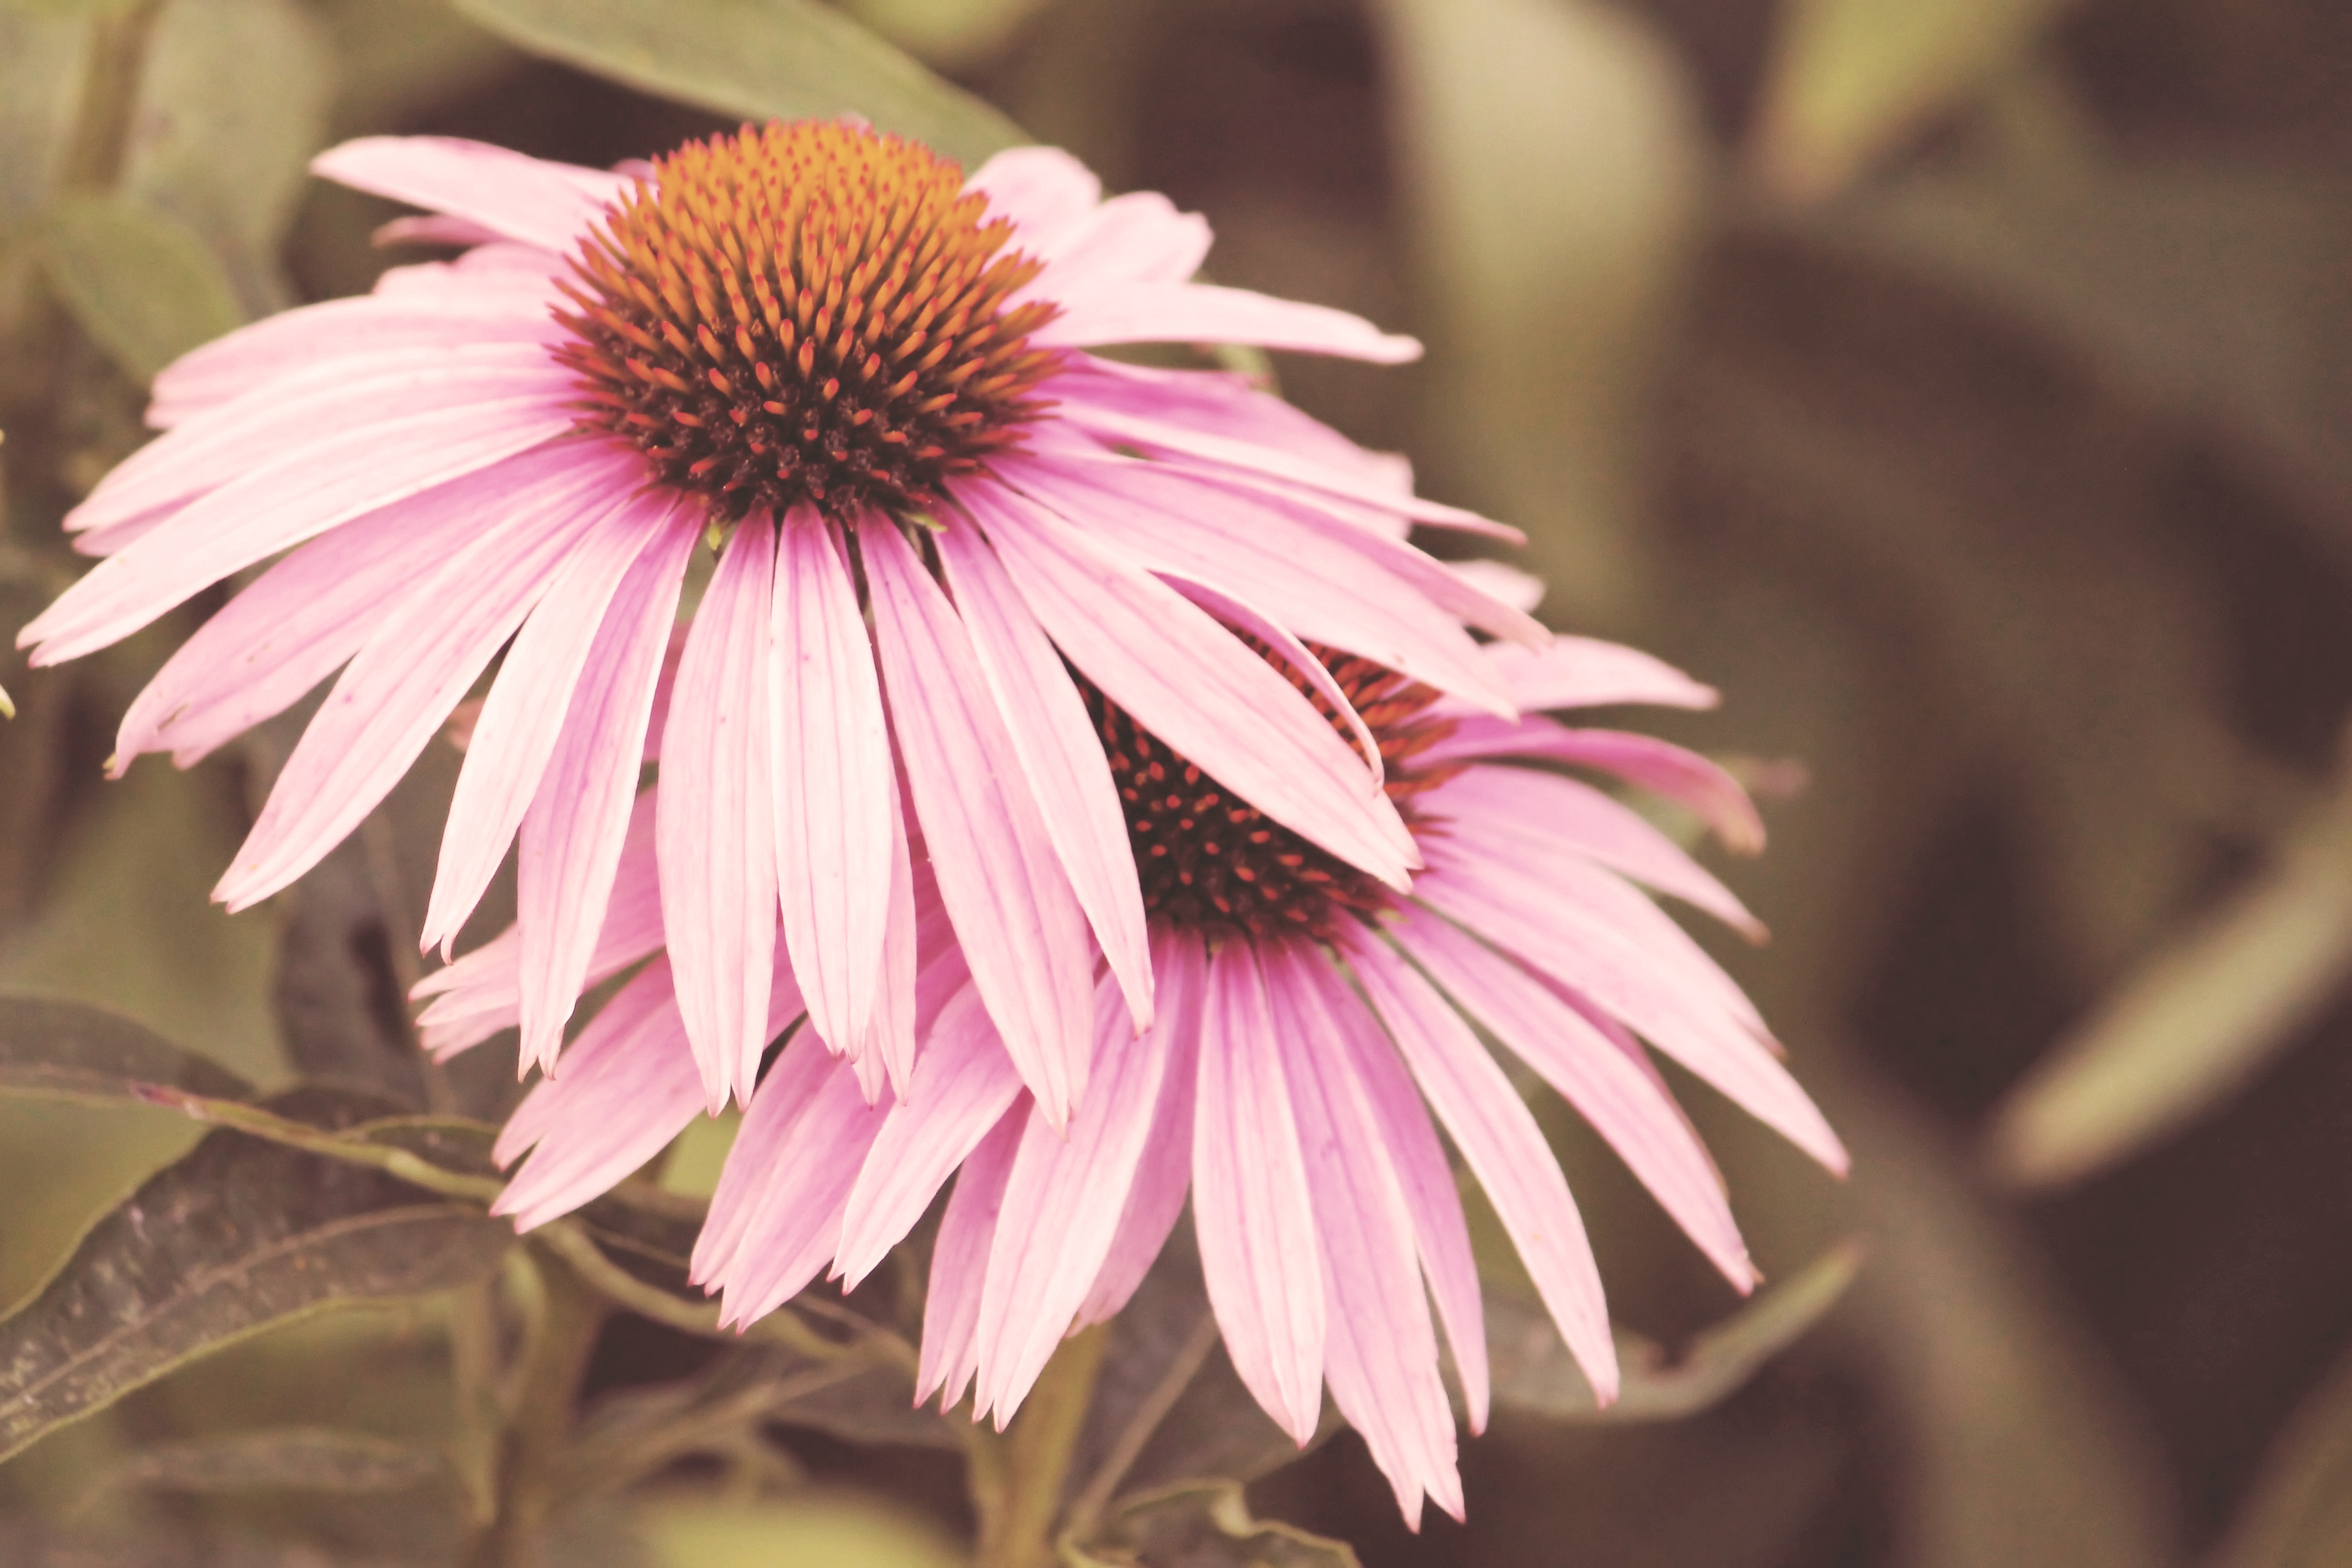
blossom, plant, photography, vintage, retro, flower, petal, bloom, botany, pink, flora, wildflower, flowers, close up, sun hat, shabby, coneflower, macro photography, flowering plant, daisy family, shabby chic, plant stem, land plant